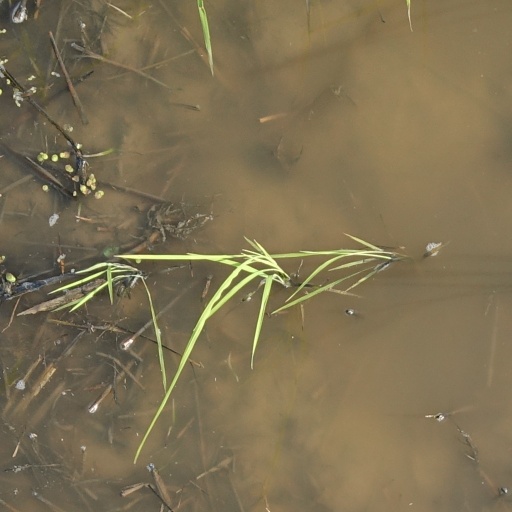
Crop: rice